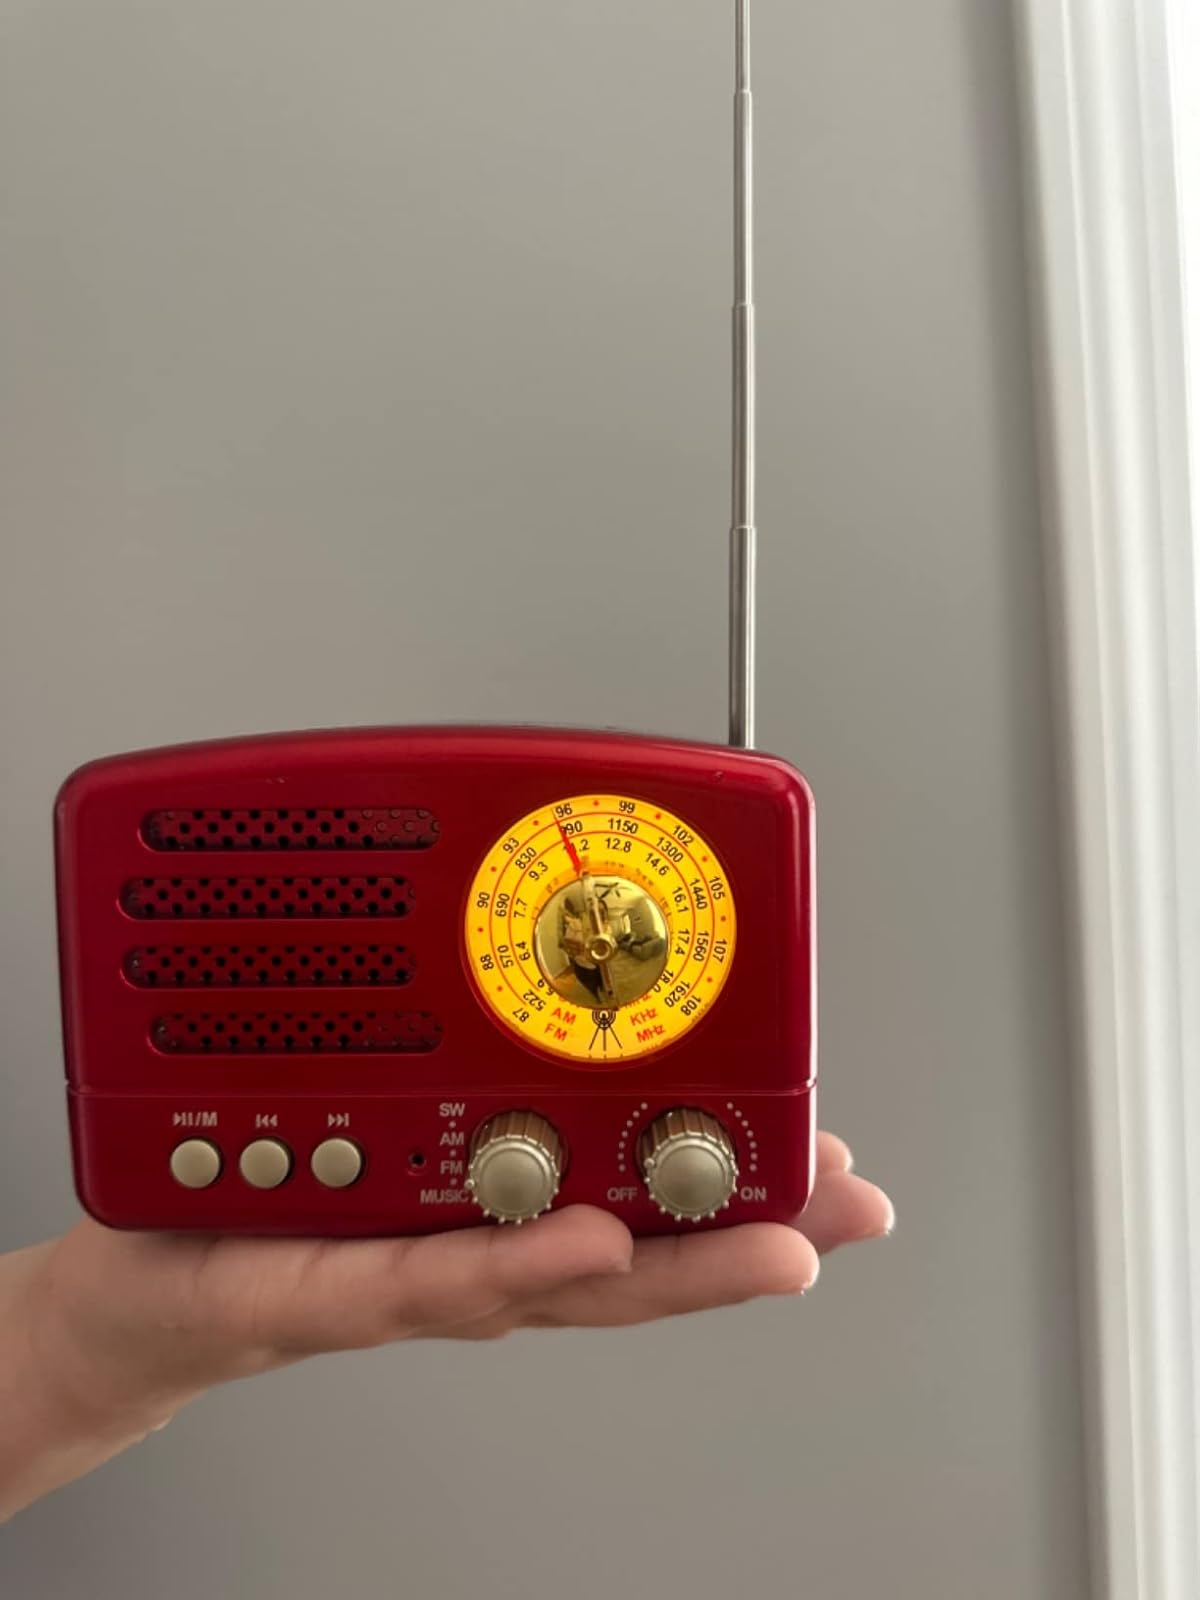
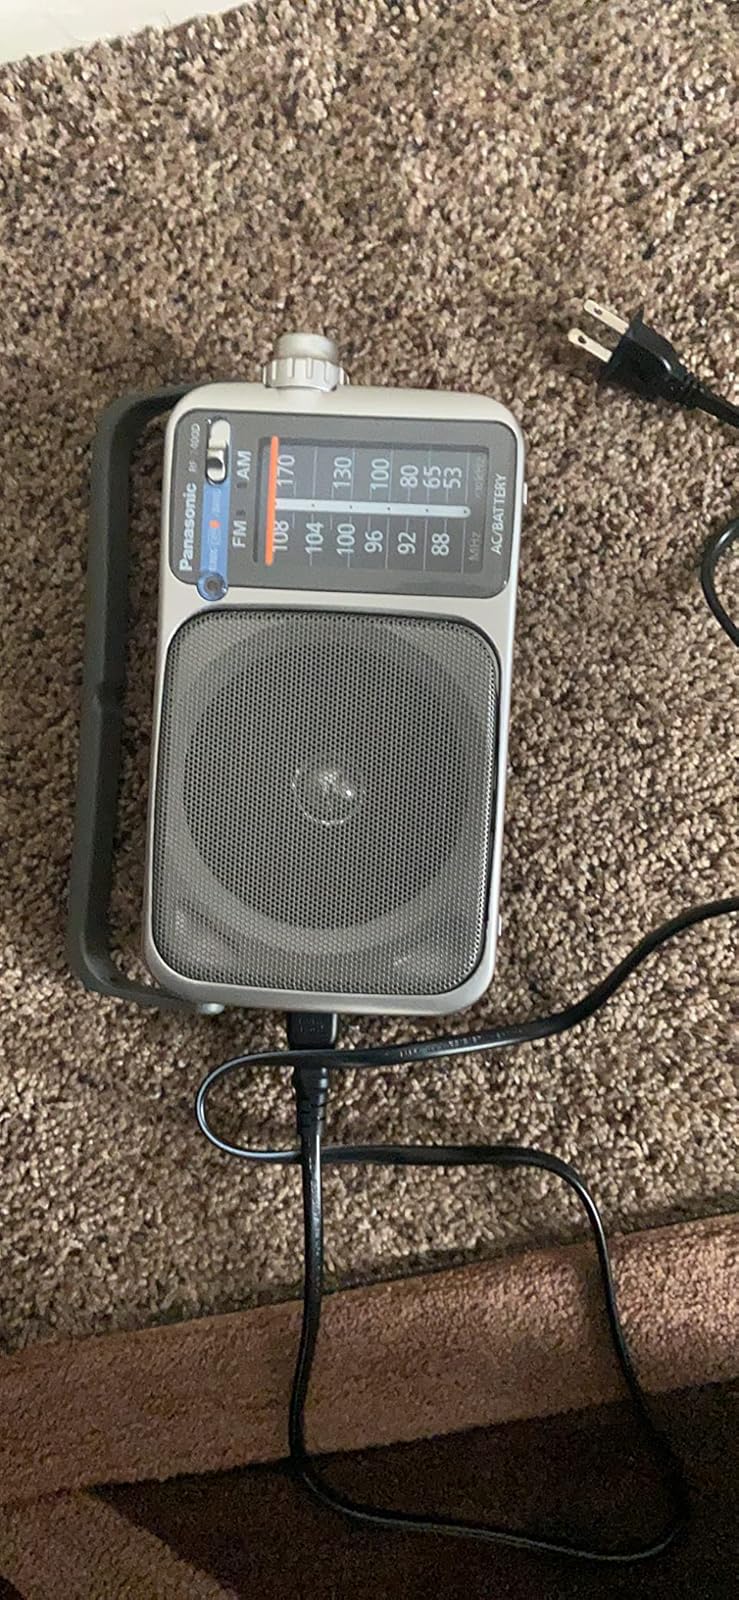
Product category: radio
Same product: no